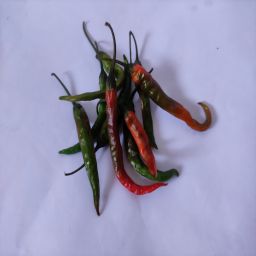
Crop: Chile Pepper
Quality: Old